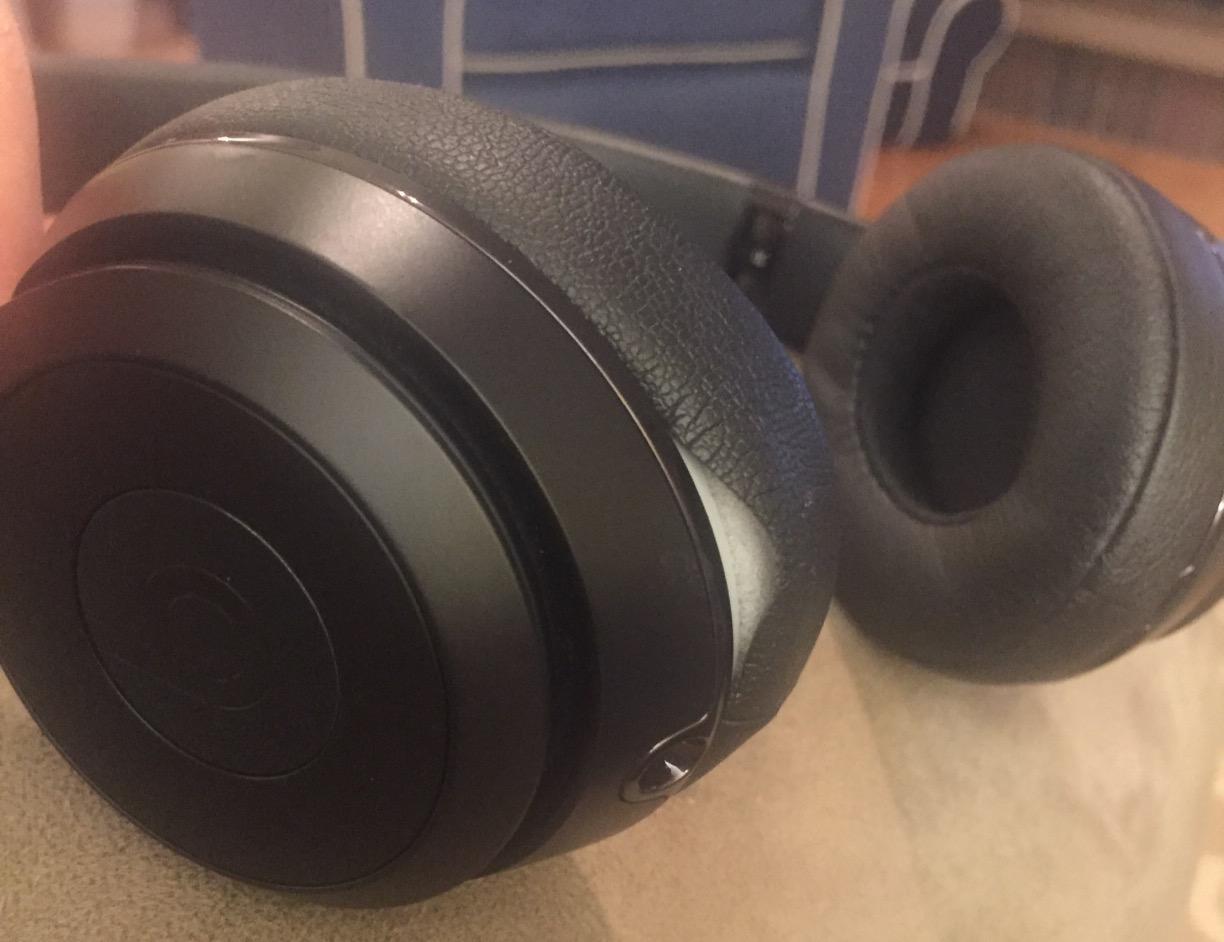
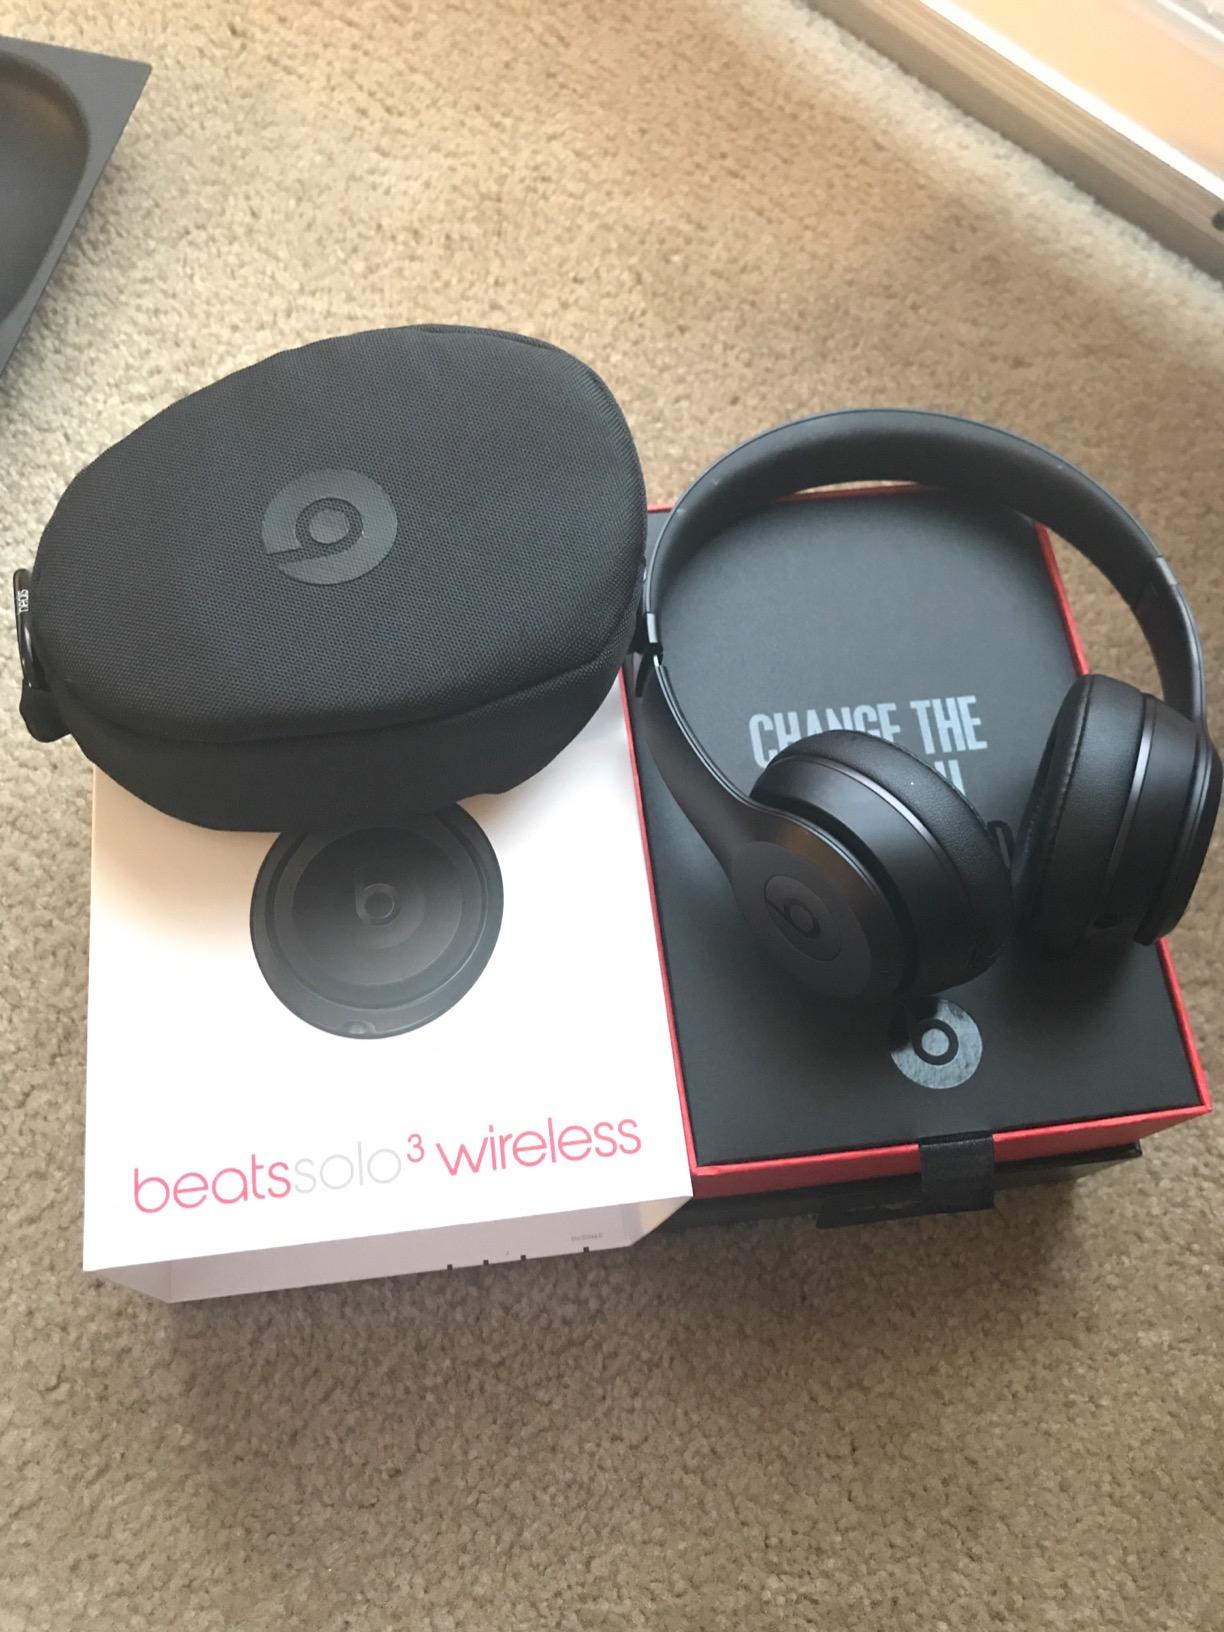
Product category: headphones
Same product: yes